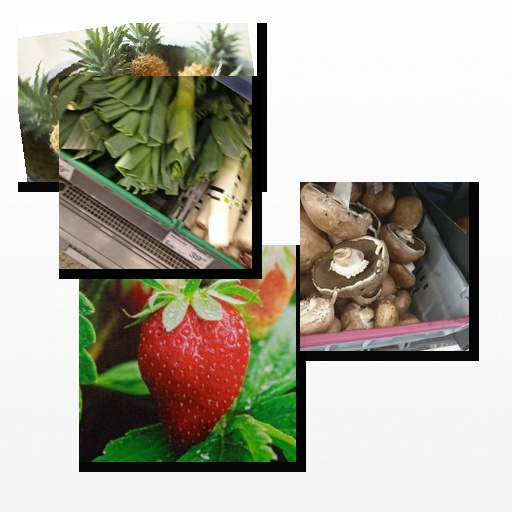
Food items: pineapple, strawberry, leek, mushroom